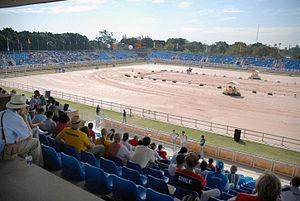
Le Deodoro Military Club est un site qui abrite la plus grande caserne du Brésil et la plus grande concentration militaire de l´Amérique latine avec 60 000 hommes.
Les épreuves d'équitation aux Jeux olympiques d'été de 2016 à Rio de Janeiro sont le saut d'obstacles, le dressage et le concours complet, disputées à titre individuel et par équipes. Cette édition est marquée par des problèmes sanitaires à un an de la tenue des épreuves, mettant celles-ci en péril.